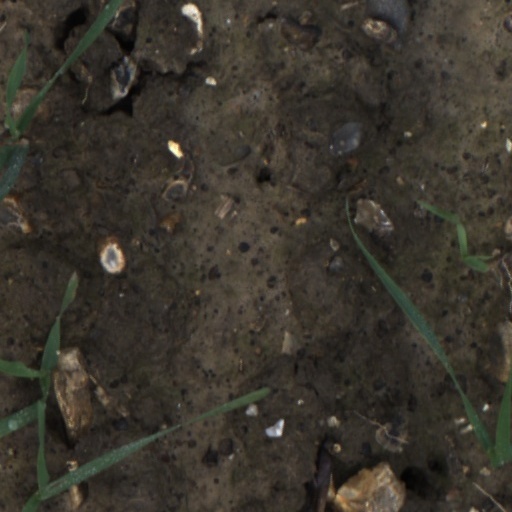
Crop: wheat